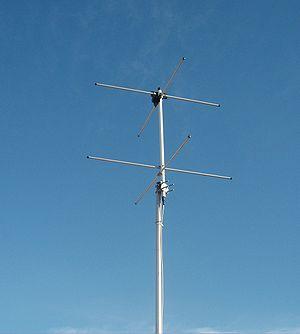
Une antenne tourniquet utilisée pour la réception des données météorologiques par satellite de la bande: 137 MHz 138 MHz. Elle ce compose de deux antennes dipôles identiques à angle droit, alimentées en quadrature. Ce type d'antenne est utilisé parce qu'il reçoit en polarisation circulairement les ondes radio transmises par le satellite. La polarisation circulaire est utilisé pour les communications par satellite car elle est insensible à l'orientation relative de transmission et la réception par les éléments d'antenne.